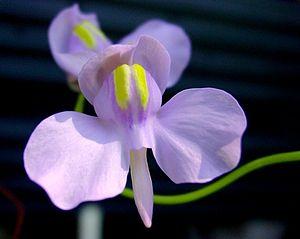
Il existe environ 225 espèces de plantes du genre Utricularia, appartenant à la famille des Lentibulariaceae. C'est le genre le plus important de plantes carnivores et il a une distribution mondiale, n'étant absent que de l'Antarctique et des îles océaniques. Ce genre était considéré comme ayant 250 espèces jusqu'à ce que Peter Taylor ait réduit le nombre à 214 dans son étude exhaustive The Genus Utricularia: a taxonomic monograph, une monographie publiée par HMSO. La classification de Taylor fut généralement admise, bien que sa division du genre en deux sous-genres fut bientôt considérée comme obsolète. Les études de génétique moléculaire ont pour la plupart confirmé la classification de Taylor avec quelques modifications, mais réparti le genre en trois sous-genres. Cette liste suit la classification des sous-genres de Müller et Borsch, mise à jour avec de nouvelles informations provenant de Müller et al.